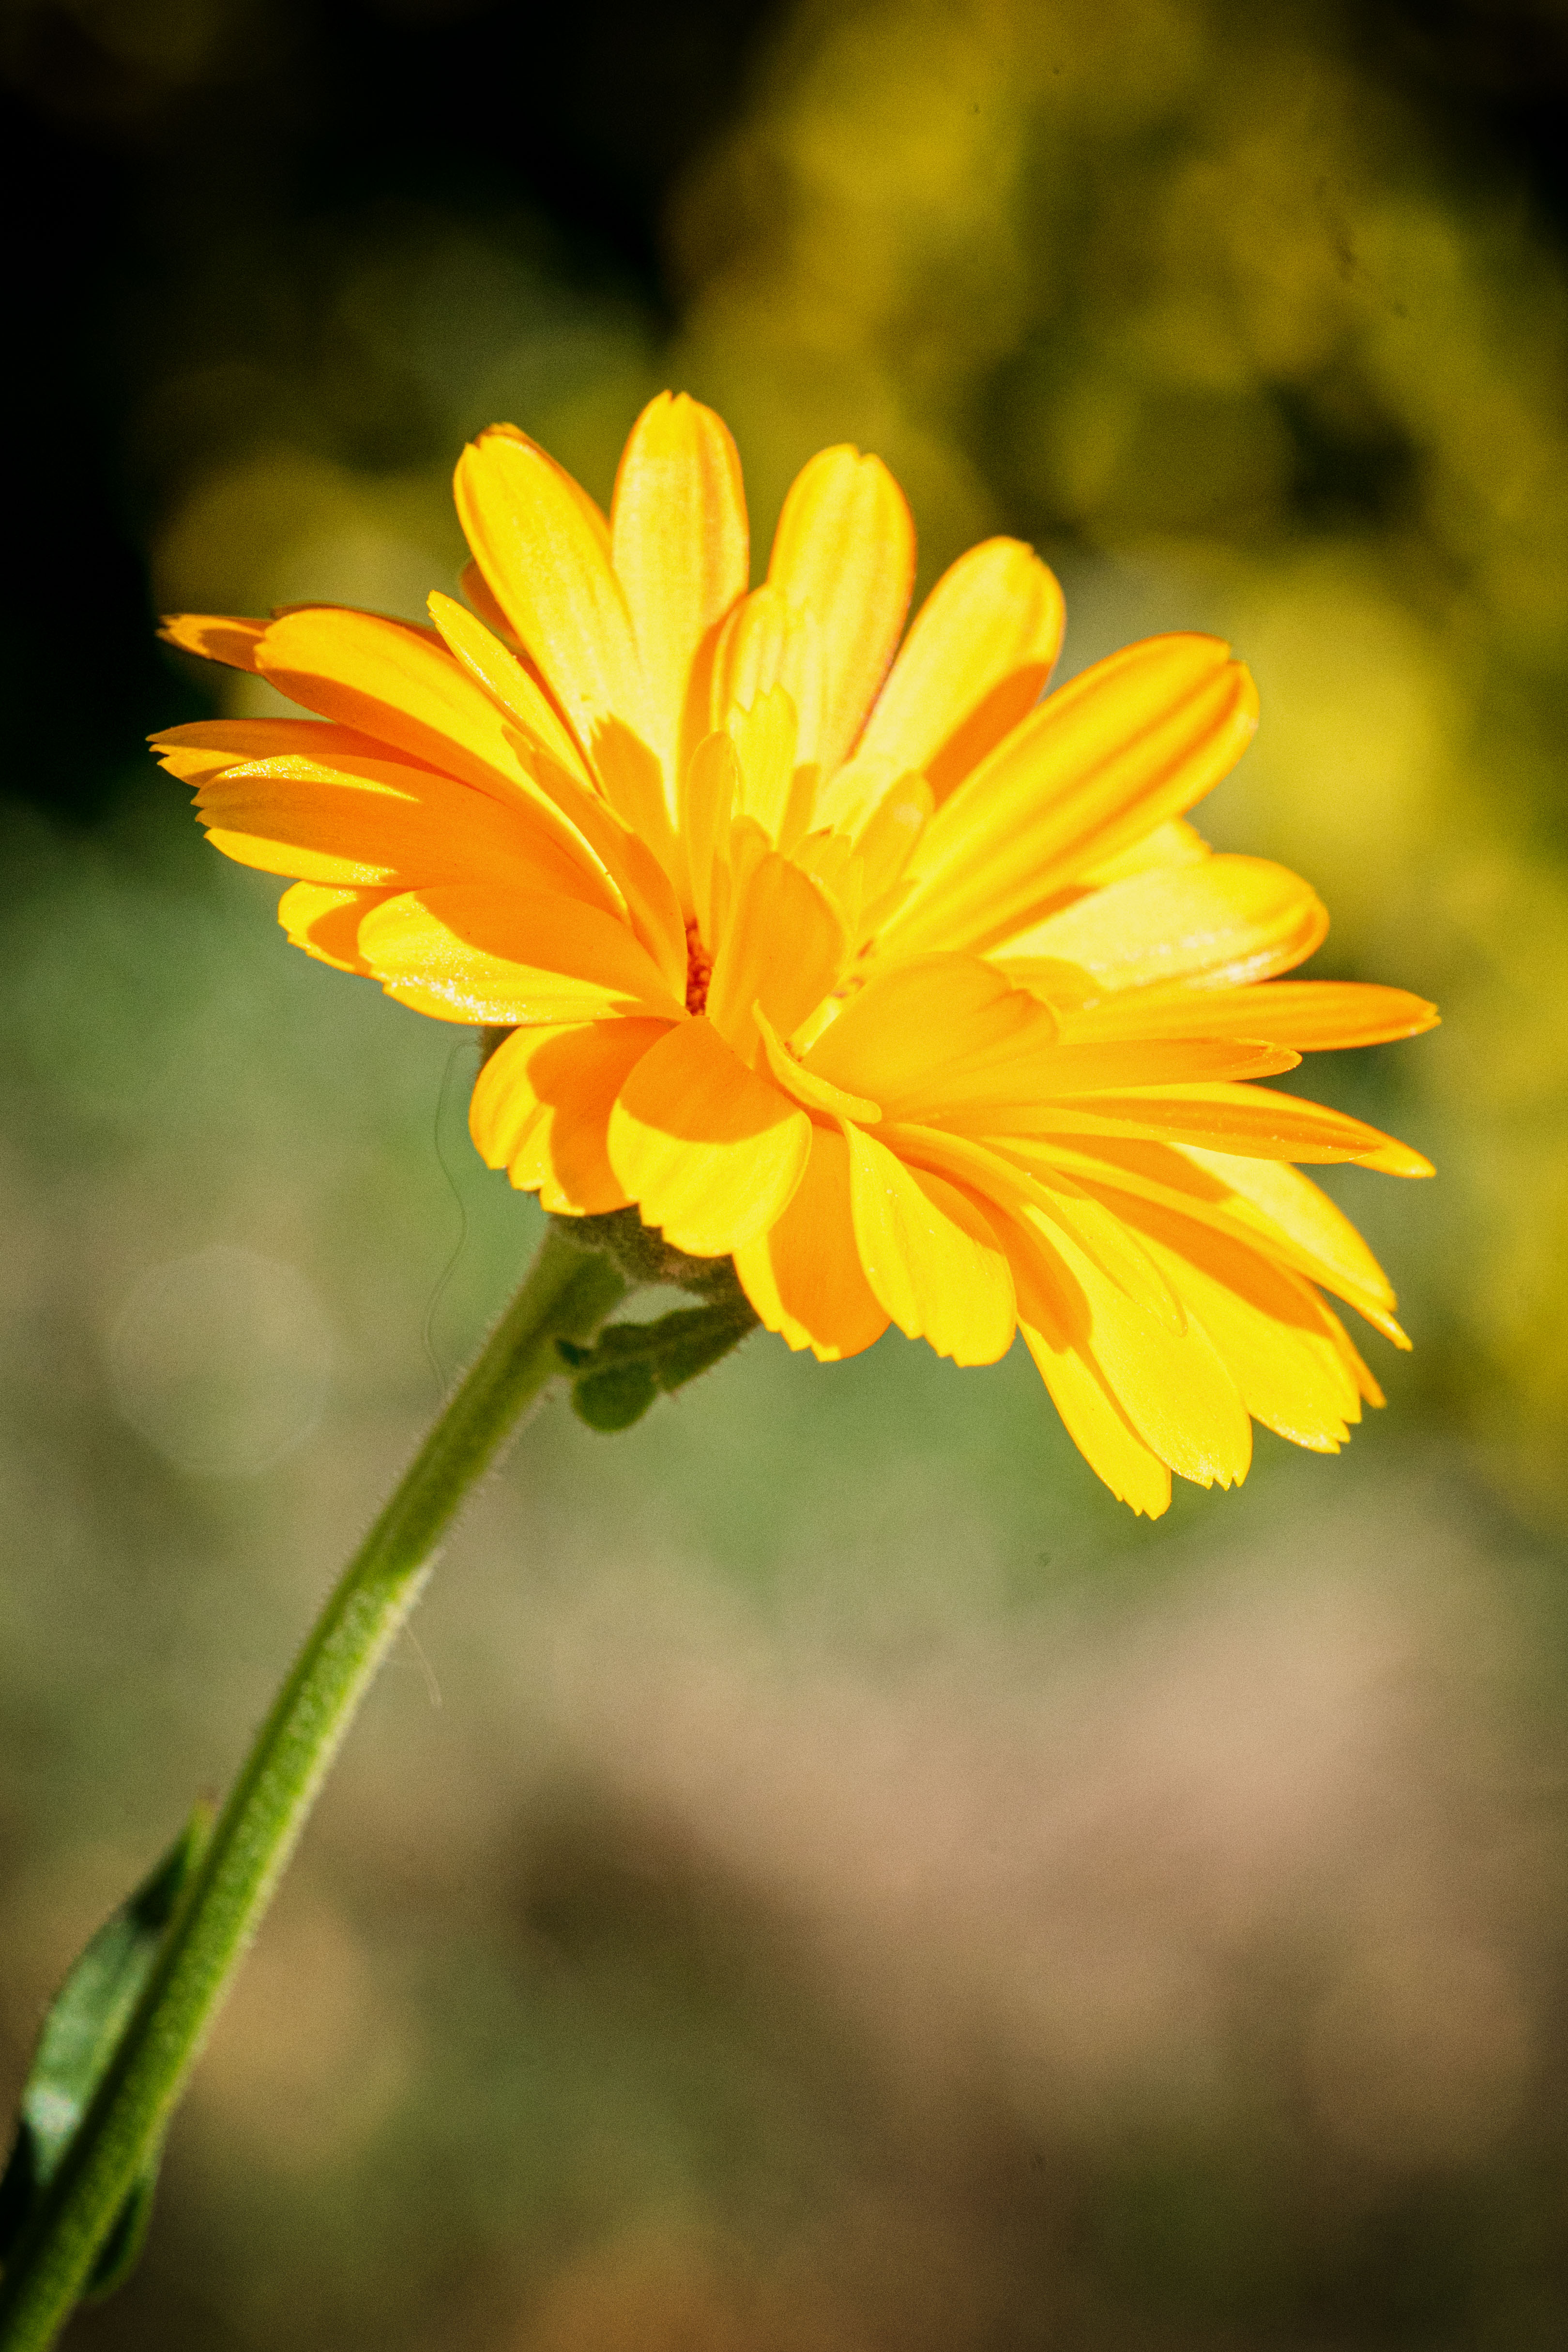
flower, yellow, nature, garden, macro, flowering plant, petal, english marigold, plant, Euryops pectinatus, calendula, close up, wildflower, daisy family, sunlight, plant stem, marguerite daisy, macro photography, herb, annual plant, perennial plant